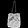
Label: Bag